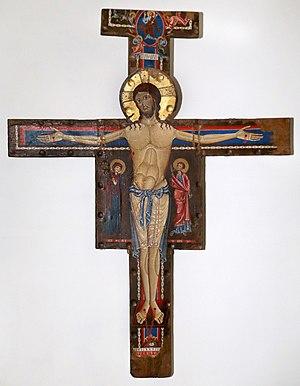
Alberto Sotio ou Alberto Sozio est un peintre et enlumineur italien d'art médiéval qui fut actif au XIIᵉ siècle à Spolète. Sa date exacte de naissance et de mort ne sont pas connues.
Le Crucifix de Spolète est un grand crucifix peint en tempera sur parchemin appliqué sur bois, réalisé en 1187 par Alberto Sotio ; la grande croix peinte est exposée et conservée dans la cathédrale de Spolète.